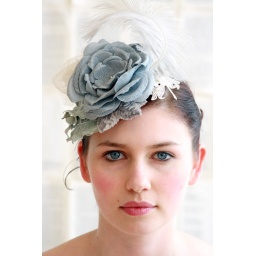
Handmade blue flower and feather hat: Twigs &amp;amp; Honey by Myra Callan. Wedding dress: Elizabeth Dye. Model: Anna Adams